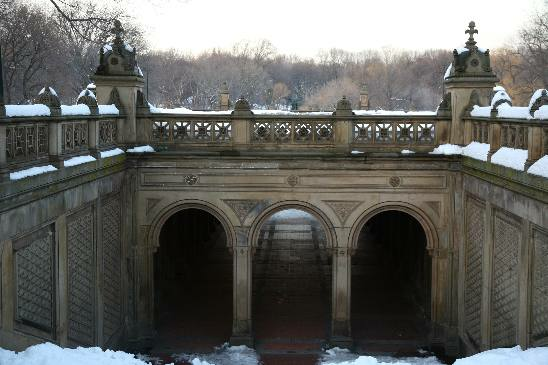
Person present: No